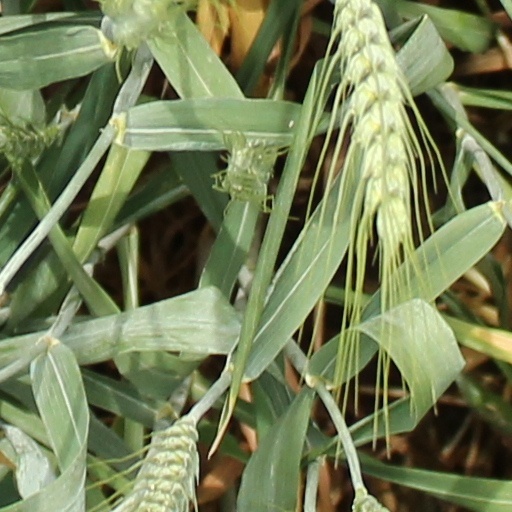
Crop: wheat